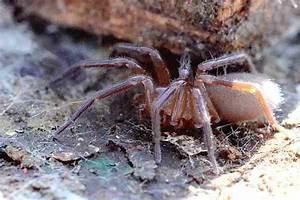
spider